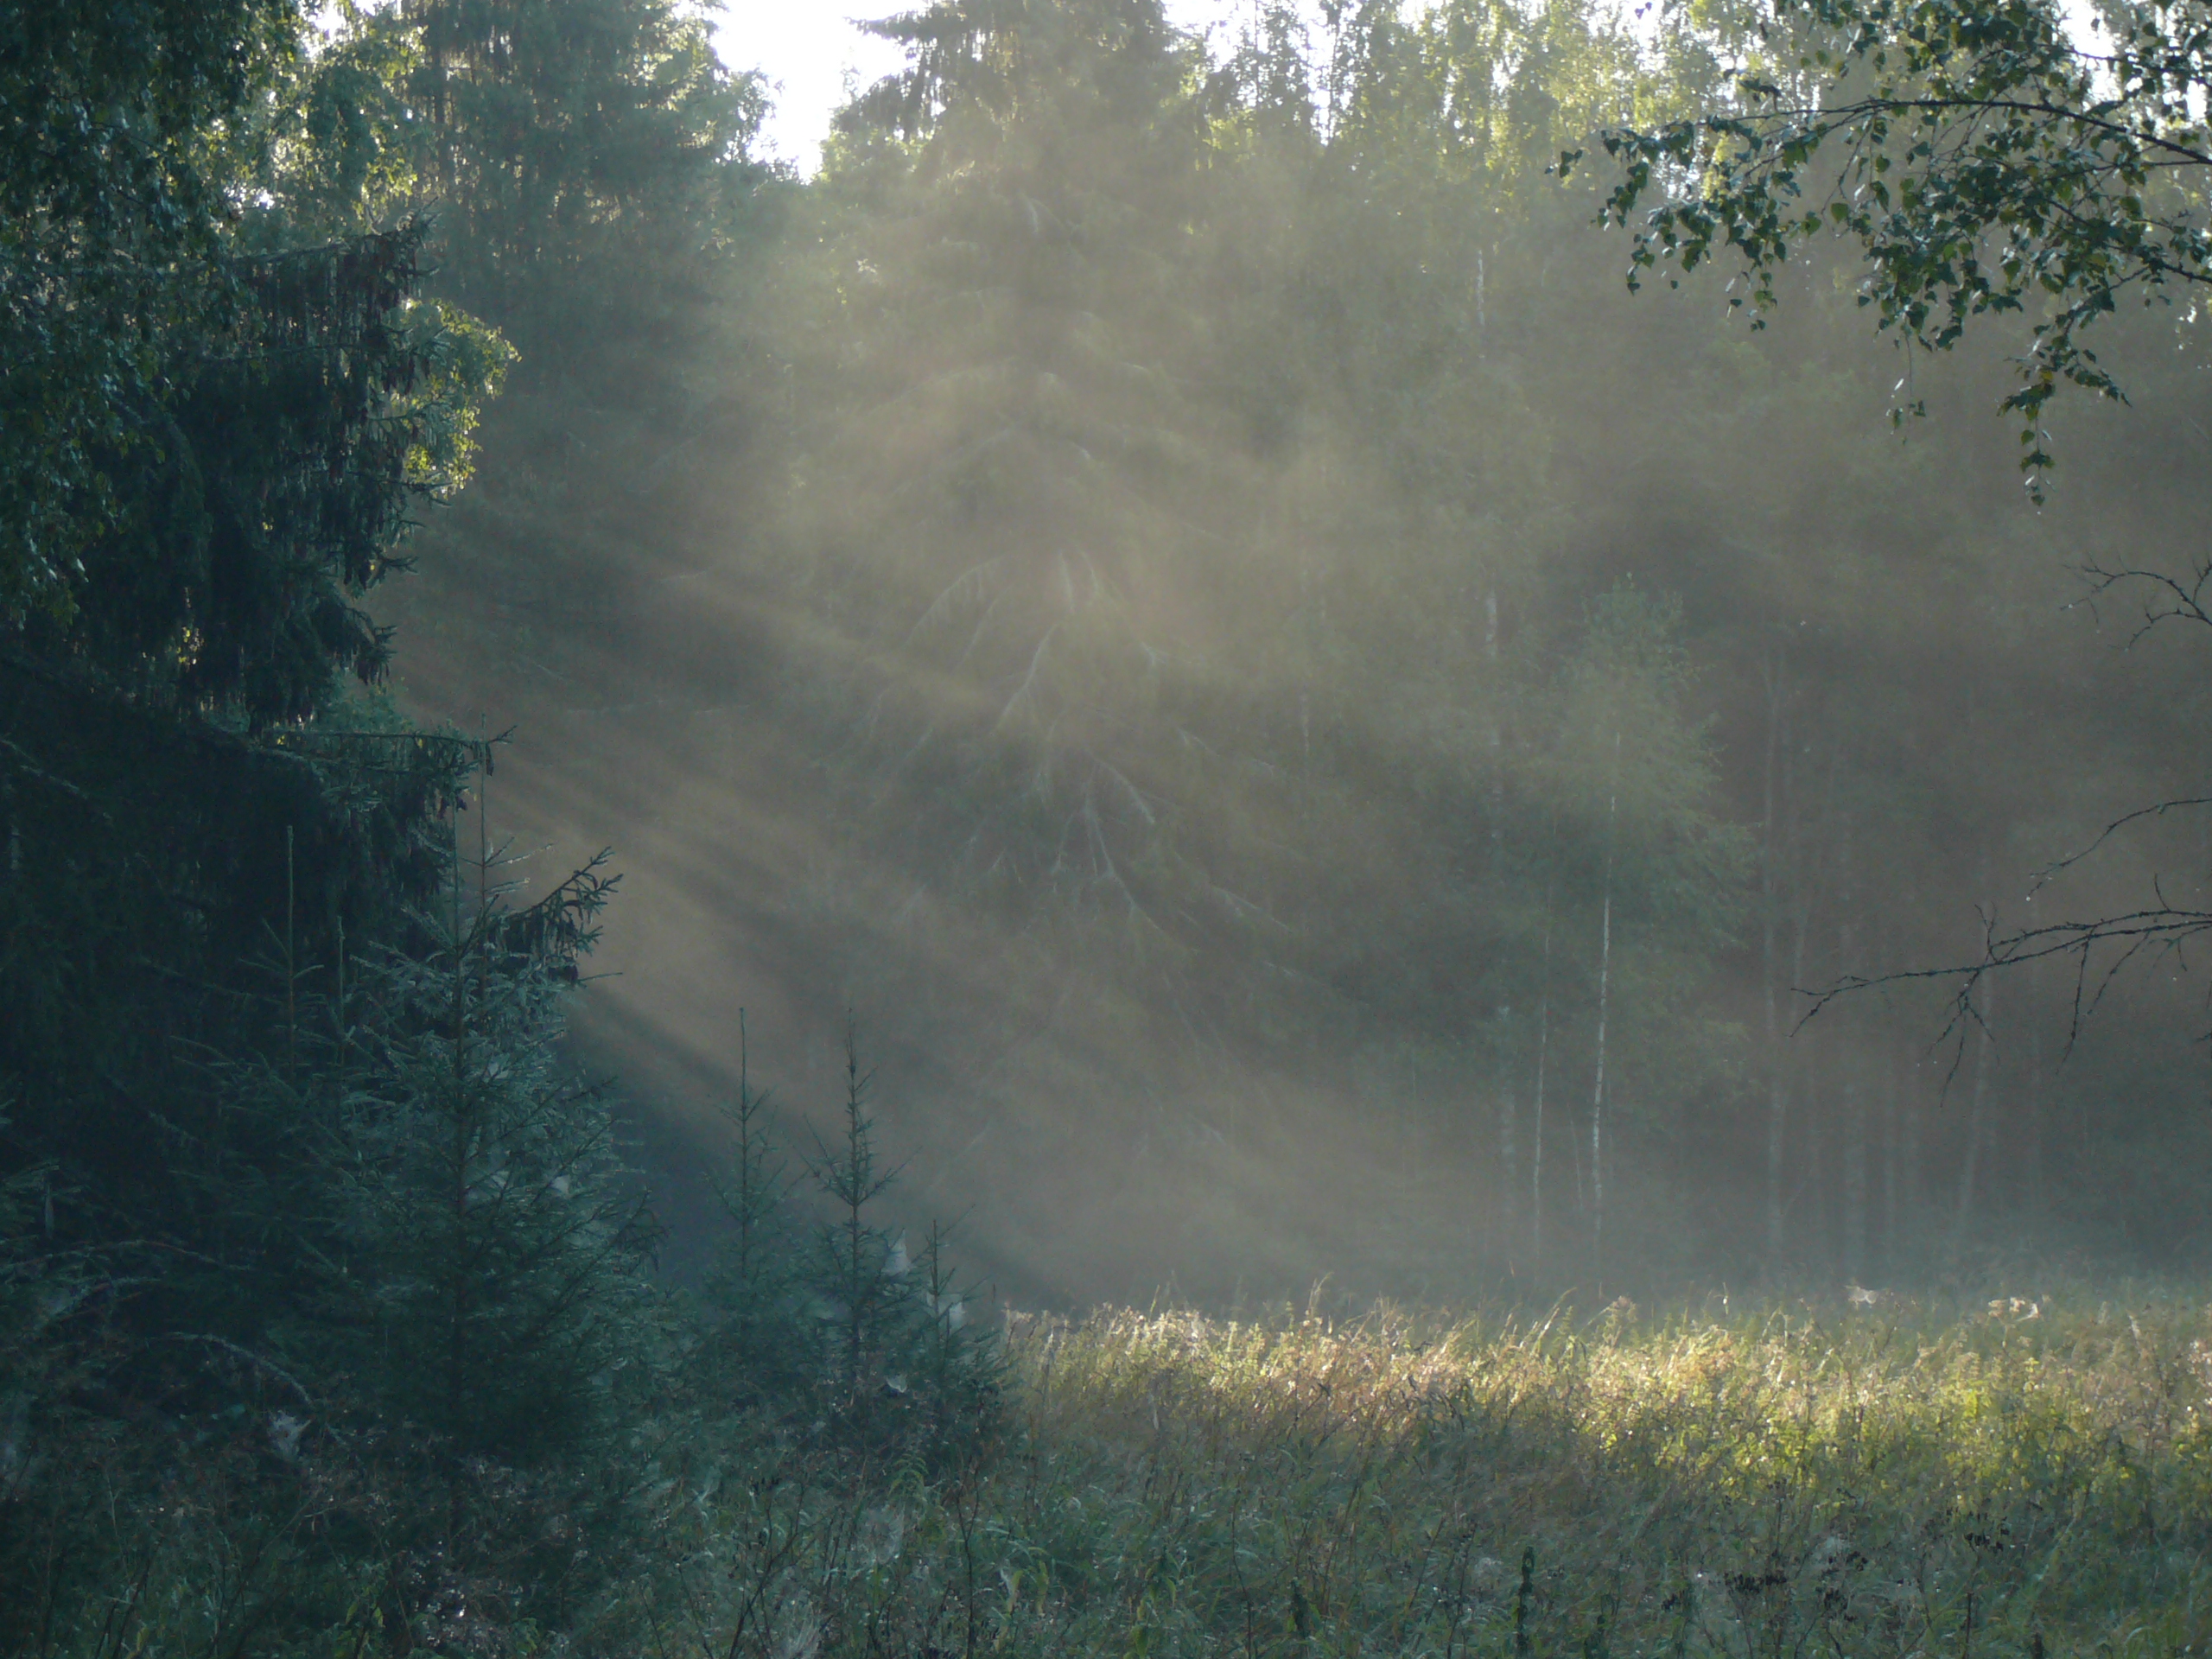
images, plant, atmosphere, sky, cloud, wood, natural landscape, tree, twig, grass, fog, landscape, haze, grassland, hill, temperate broadleaf and mixed forest, woodland, mist, forest, winter, wildlife, spruce fir forest, trunk, Northern hardwood forest, jungle, tropical and subtropical coniferous forests, temperate coniferous forest, old growth forest, smoke, evening, prairie, road, deciduous, autumn, reflection, riparian forest, rainforest, valdivian temperate rain forest, pasture